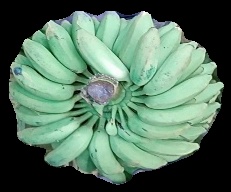
Variety: elakki-bale
Grade: grade1